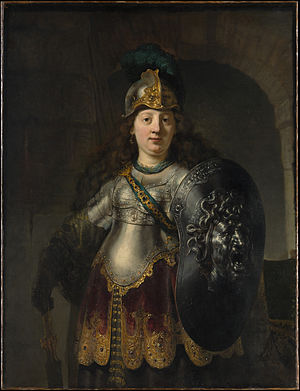
Bellona
Maleri af Bellona, malt af Rembrandt (1633), Metropolitan Museum of Art.
"Bellona er en romersk krigsgudinde, hun blev opfattet som Mars' søster. Hendes navn er en afledning af det latinske ord for krig, men hendes oprindelse er usikker. Det præsteskab som varetog hendes kult blev ""bellonarii"", og selvbeskadigelse var en del af ritualerne i denne kult. Alle senatsmøder i Rom i forbindelse med krige fandt sted i Templum Bellonae.